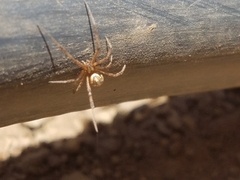
Species: Lactrodectus_hesperus